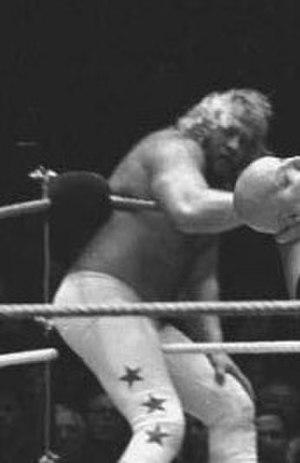
Big John Studd
Big John Studd
John William Minton var en amerikansk wrestler, der blev mest kendt under ringnavnet Big John Studd i bl.a. World Wrestling Federation. Han blev født i Butler, Pennsylvania og er mest kendt for sine kampe den regerende verdensmester Hulk Hogan i 1980'erne og for at vinde WWF's Royal Rumble i 1989.